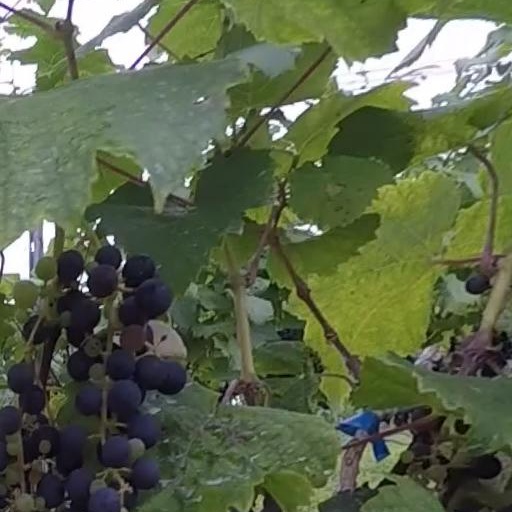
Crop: grape